Sky position (RA, Dec in degrees): 4.102, -6.322
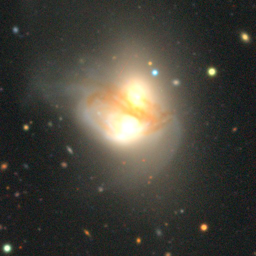
Galaxy morphology: Merging Galaxies